William John Parry

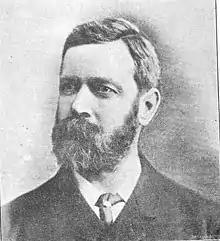
Parry in 1897

William John Parry (28 March 1842 – 1 September 1927) was a Welsh labour leader, politician and author. Parry was a leading voice in a range of activities and causes, and was the first general secretary of the North Wales Quarrymen's Union.